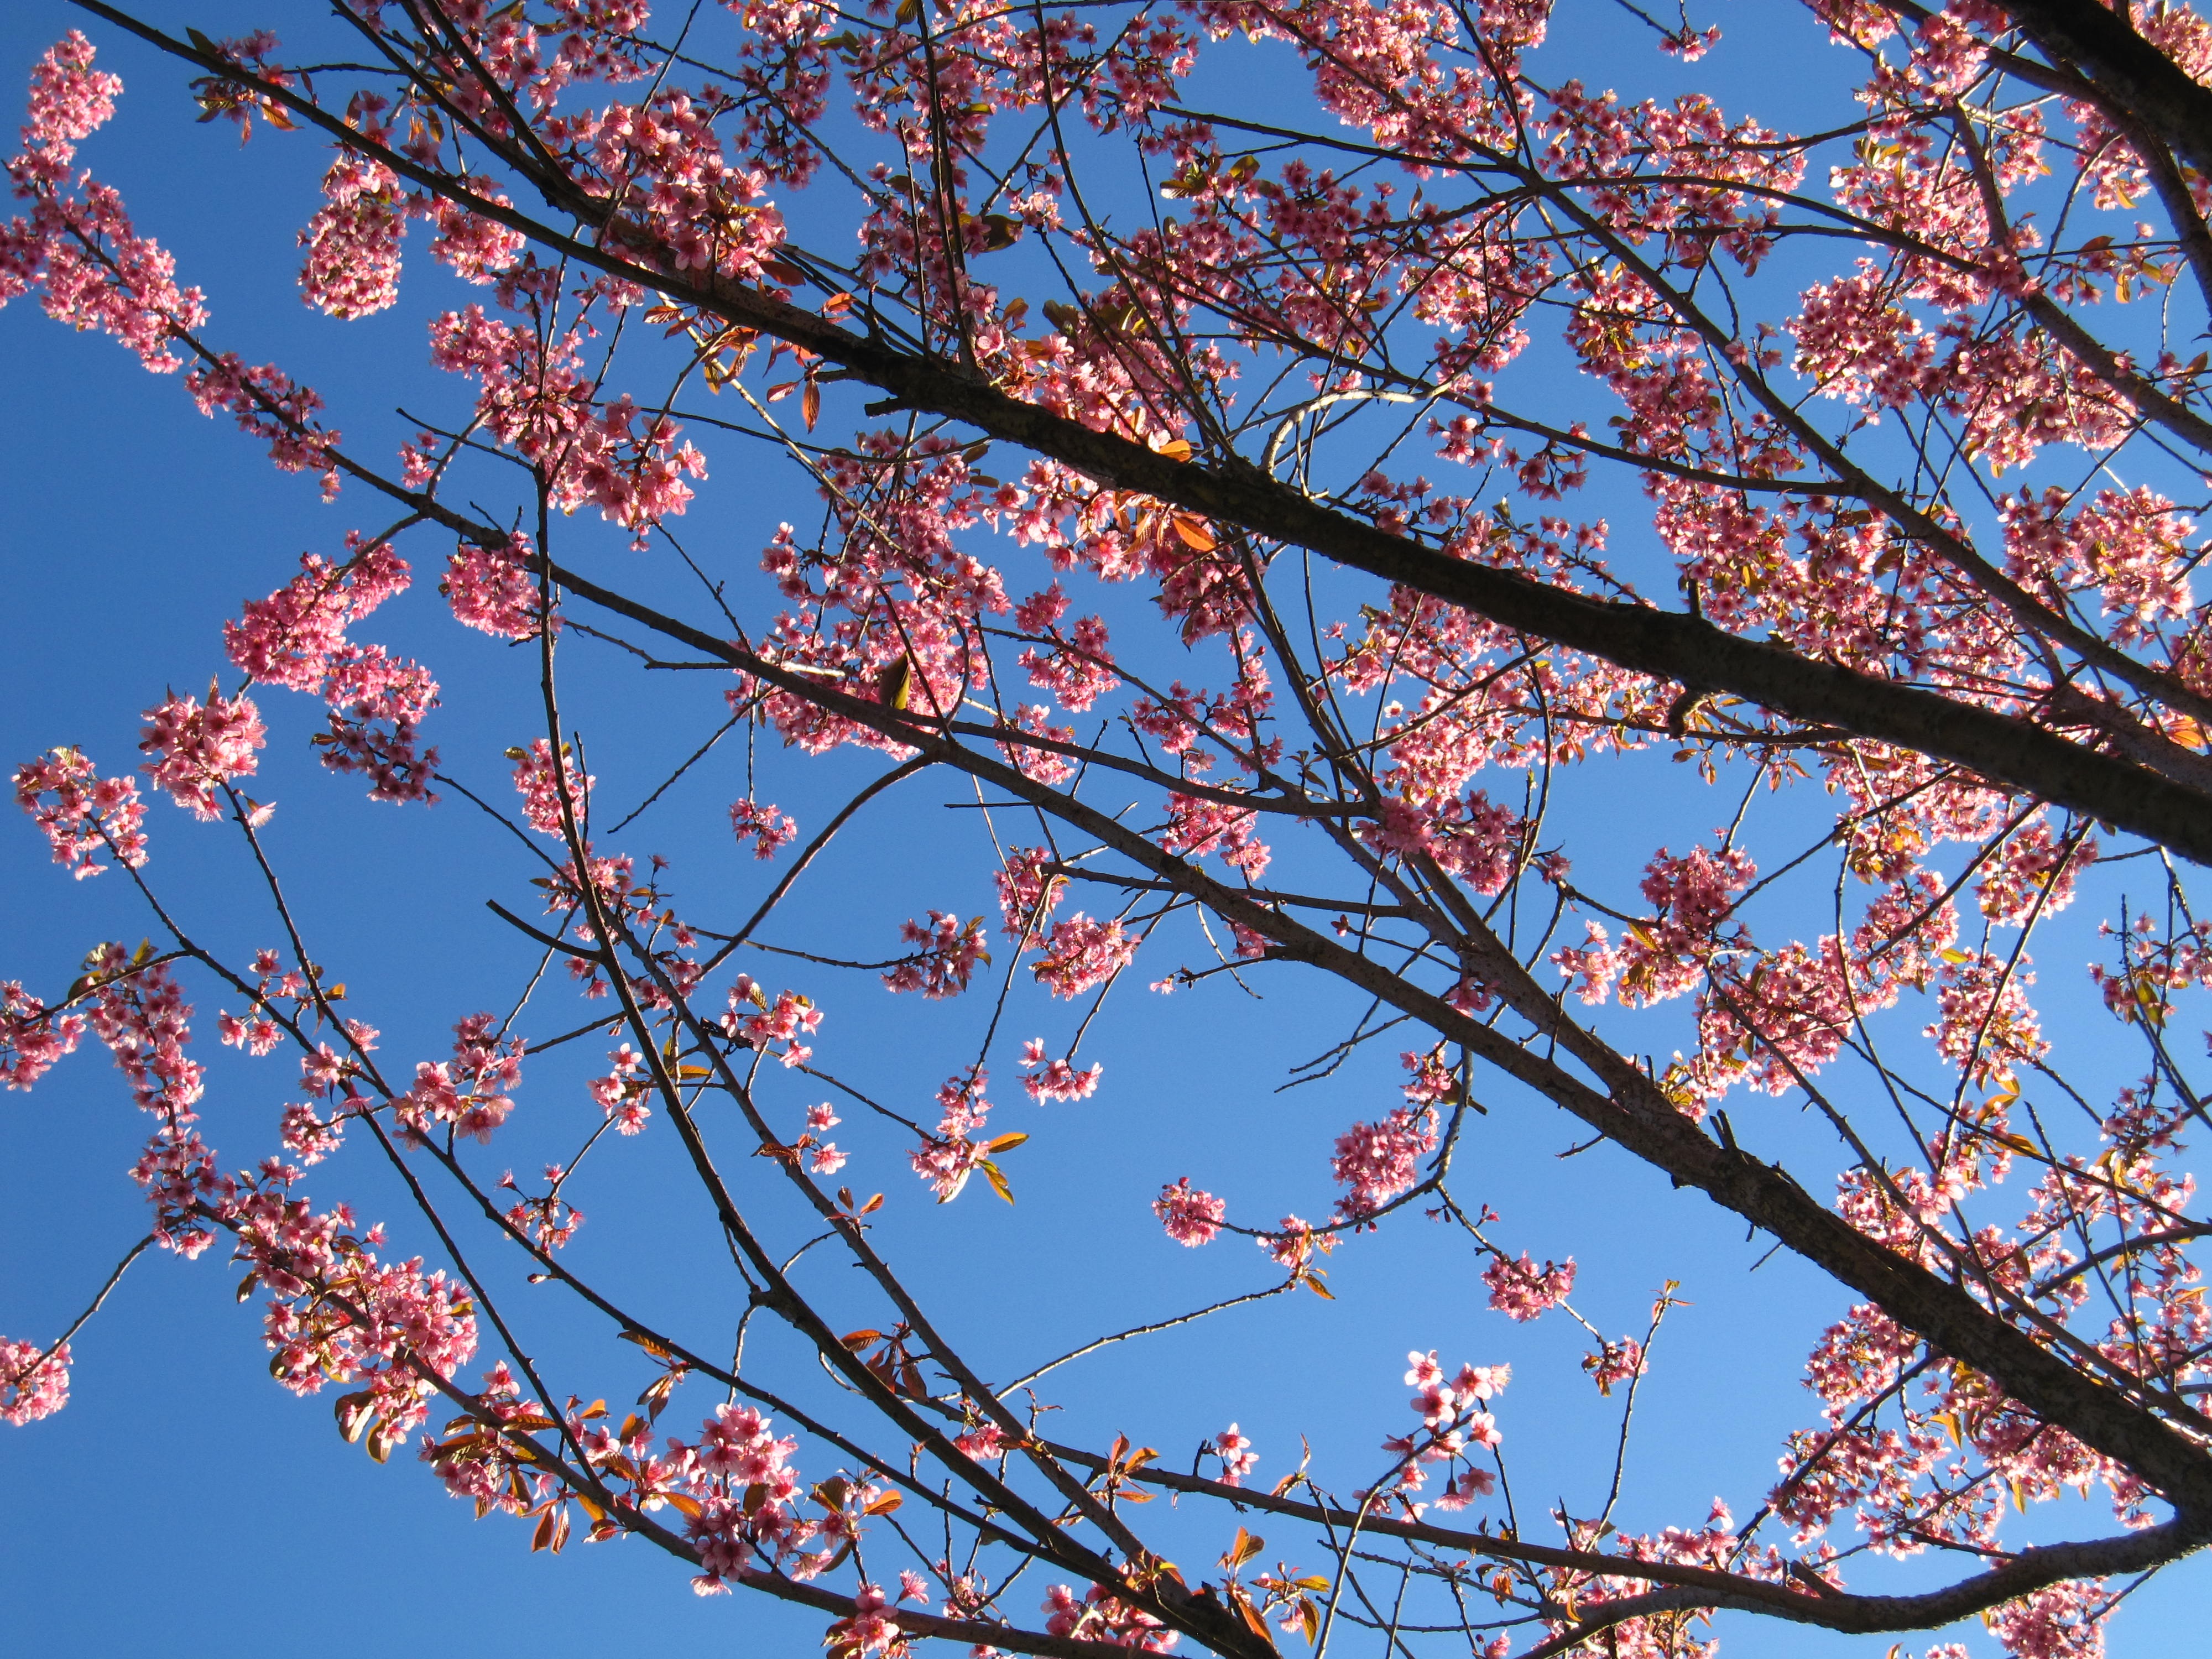
tree, nature, branch, blossom, plant, sky, leaf, flower, spring, season, cherry blossom